Shinano-Kokubunji Station

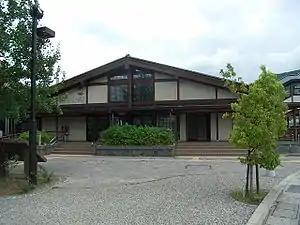
Shinano-Kokubunji Station in May 2009

is a railway station on the Shinano Railway Line in the city of Ueda, Nagano, Japan, operated by the third-sector railway operating company Shinano Railway.